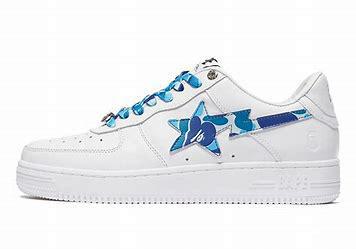
Brand: BAPE
Model: Bapesta